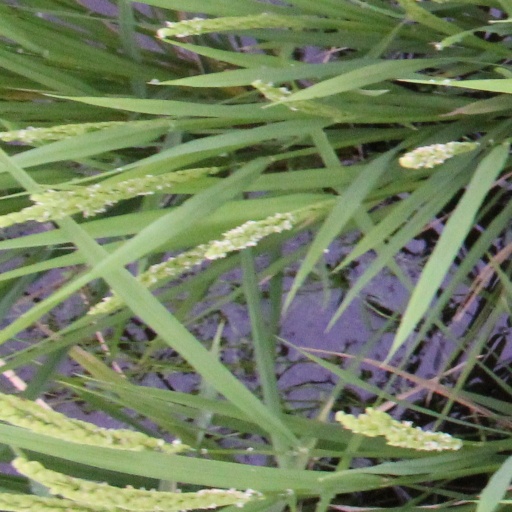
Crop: rice